Swimming at the 2018 Mediterranean Games

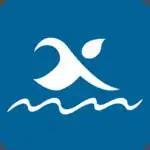

The swimming competitions at the 2018 Mediterranean Games in Tarragona took place between 23 and 25 June at the Campclar Aquatic Center.